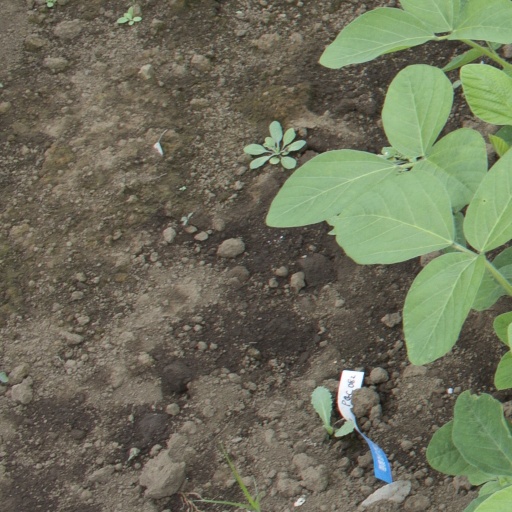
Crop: soybean